DeMarcus Van Dyke

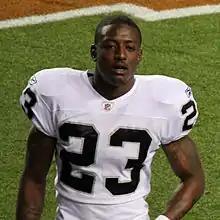
At a game in Denver in September 2011.

DeMarcus Van Dyke (born January 17, 1989) is an American former professional football player who was a cornerback for six seasons in the National Football League (NFL). Van Dyke is currently the cornerbacks coach for the South Florida Bull football team. He was selected by the Oakland Raiders in the 3rd round, 81st overall of the 2011 NFL draft. He played college football for the Miami Hurricanes. He has also been a member of the Pittsburgh Steelers and the Kansas City Chiefs.